Daidarasaurus

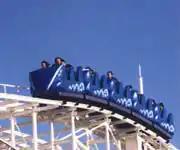

Daidarasaurus was a steel roller coaster located at Expoland in Suita, Osaka, Japan. According to some sources (i.e. the roller coaster database), Daidarasaurus was the second longest roller coaster in the world, behind Steel Dragon 2000. For reasons explained below, other sources (i.e. the Guinness Book of World Records) did not recognize Daidarasaurus's claim as longest roller coaster in the world from 1999 to 2000. Daidarasaurus has now been demolished as Expoland is now permanently closed.